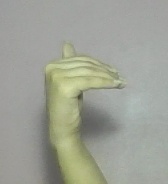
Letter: khaa